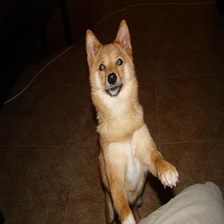
Species: dog
Breed: shiba inu